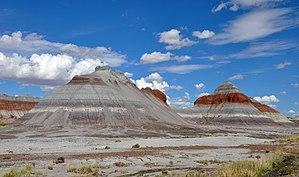
Les Tepees (trad. «
Le parc national de Petrified Forest est le parc national jumeau de Painted Desert au nord-est de l'Arizona aux États-Unis. Il est administré par le National Park Service américain. Ce site est remarquable pour sa concentration de troncs d'arbre fossilisés, la plupart appartenant au type Araucarioxylon arizonicum. Le parc couvre deux secteurs reliés par un corridor d'orientation méridienne : le secteur nord est constitué d'une formation géologique du Trias appelée Painted Desert. La partie sud renferme la plupart des troncs pétrifiés ainsi que des pétroglyphes amérindiens. Le parc a été inscrit sur la liste indicative du patrimoine mondial en 2008.
Cet article recense les sites inscrits au patrimoine mondial aux États-Unis.